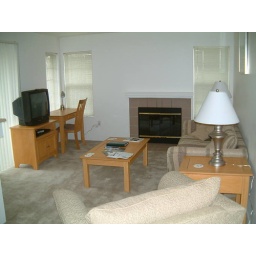
The well appointed* and spacious living room* It has a TV and a couch. That counts as well-appointed in my book